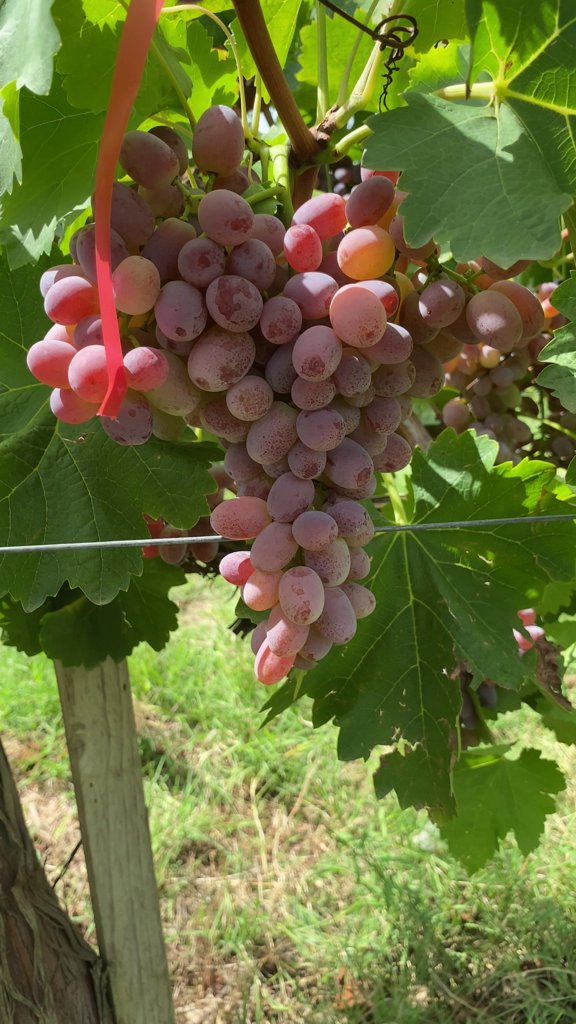
Berries visible: 120
Grape clusters: 2